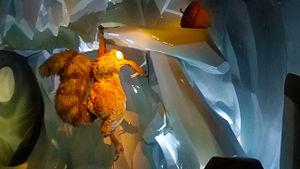
Scrat et son gland. Musée Grevin - Paris
L'Âge de glace ou L'Ère de glace au Québec, est un film d'animation américain de Chris Wedge et Carlos Saldanha, sorti en 2002.
Le musée Grévin est un musée de cire privé situé dans le 9ᵉ arrondissement de Paris, en France, et dans lequel sont regroupées des reproductions en cire de personnages célèbres. Font aussi partie de la visite du musée le théâtre Grévin et le Palais des Mirages. La salle de la Coupole et la salle des Colonnes possèdent de très beaux décors de style baroque datant de 1882.
Scrat est un écureuil de fiction qui apparaît dans la série de films d'animation L'Âge de glace. Il apparaît également dans plusieurs courts-métrages qui lui sont dédiés.